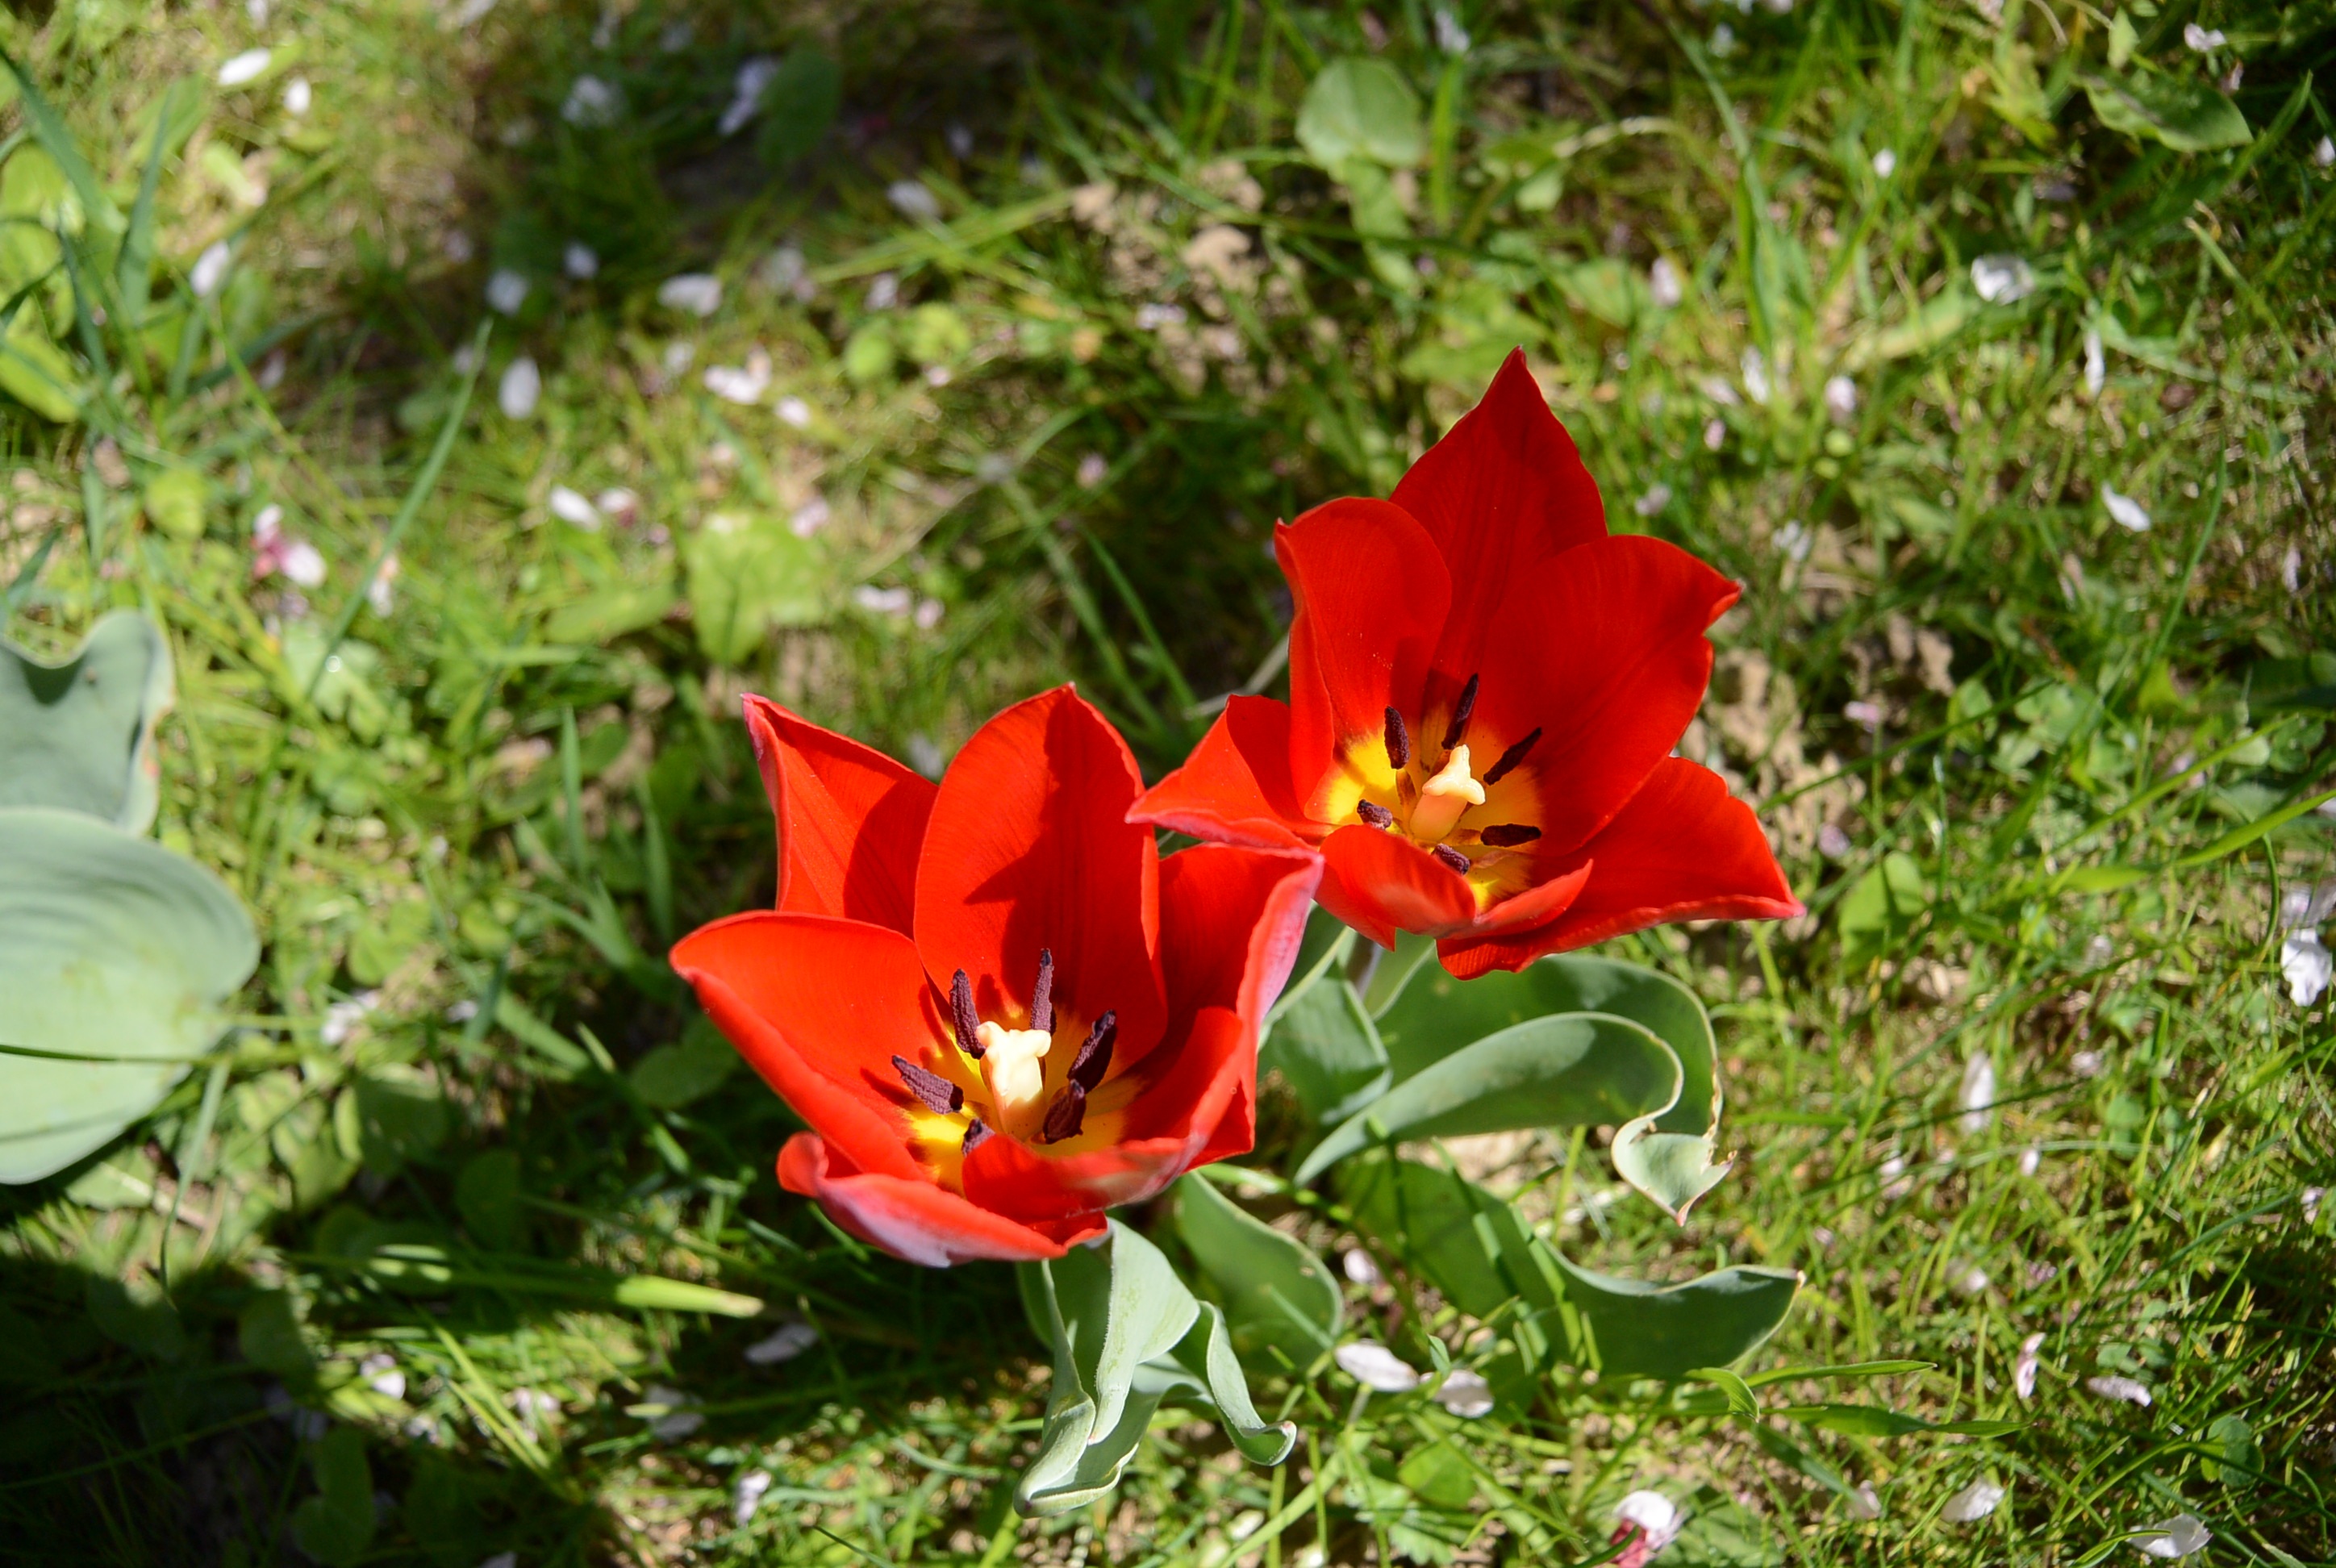
nature, plant, flower, tulip, spring, garden, flora, wildflower, flowers, tulips, flowering plant, lily family, seed plant, annual plant